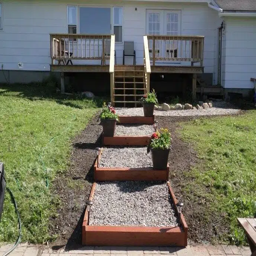
building stairs on a hillside